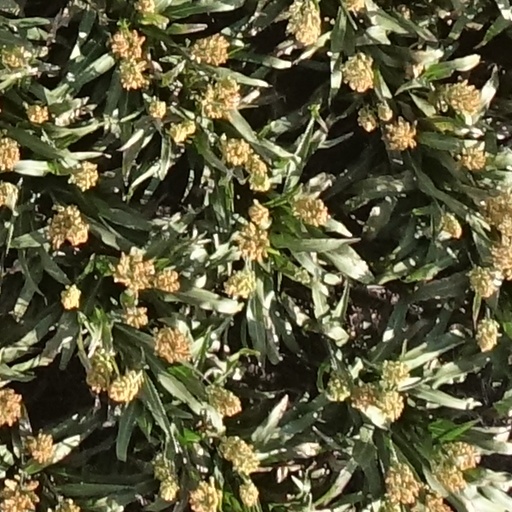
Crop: sorghum